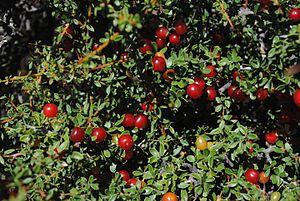
La province de La Pampa est une province du centre de l'Argentine. Elle est bordée à l'ouest par la province de Mendoza, au sud par le Río Colorado qui la sépare de la province de Río Negro, à l'est par celle de Buenos Aires et au nord par la province de San Luis et celle de Córdoba. Sa capitale est Santa Rosa.